Osprey Packs

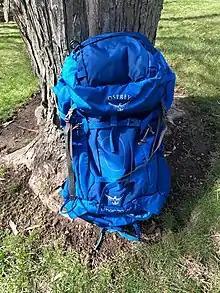
The front of an Osprey AG 70.

Mike Pfotenhauer, Osprey's founder, and his wife Diane Wren, originally founded Osprey as Santa Cruz Recreational Packs in 1974. It was headquartered in Santa Cruz, California, where they would build custom fitted packs for backpacking.